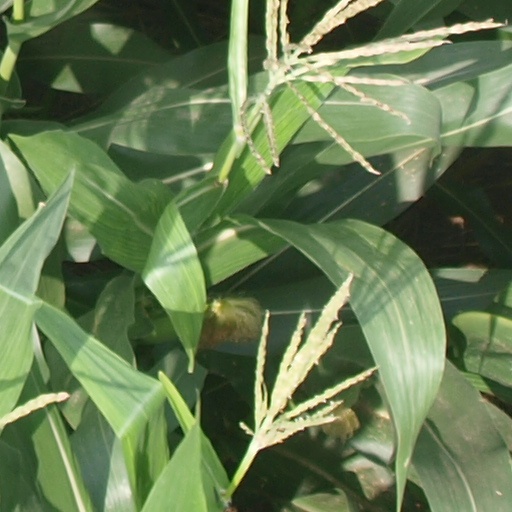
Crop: maize; corn